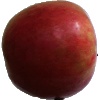
Label: apple_crimson_snow